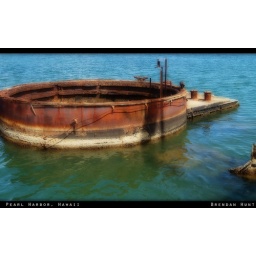
The gun mount of the USS Arizona, rising above the water near the USS Arizona Memorial in Pearl Harbor, Oahu, in Hawaii.